Sydney Medical School

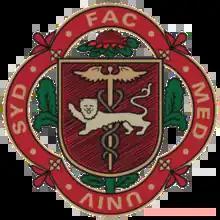

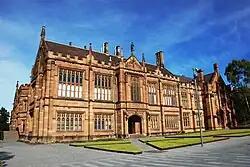
Anderson Stuart Building

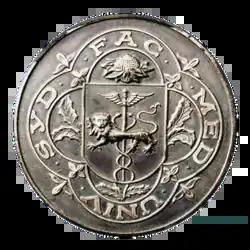
Sydney Medical School Centenary Medal

The University of Sydney School of Medicine, also known as Sydney Medical School (SMS) is the graduate medical school of the University of Sydney. Established in 1856, it is the first medical school in Australia. In 2018, Sydney Medical School joined the newly formed Faculty of Medicine and Health at the University of Sydney. SMS is ranked 19th in the world and second in Australia in the 2021 QS Subject Rankings for medicine.